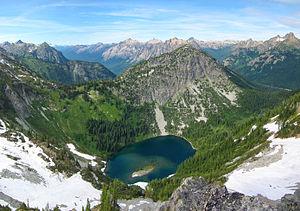
La forêt nationale d'Okanogan est une forêt nationale américaine située dans le comté d'Okanogan dans l'État de Washington au nord-ouest des États-Unis. Elle est gérée conjointement avec la proche forêt nationale de Wenatchee par le service forestier américain. La forêt a été établie en 1911 au départ d'une partie de la forêt nationale de Chelan.